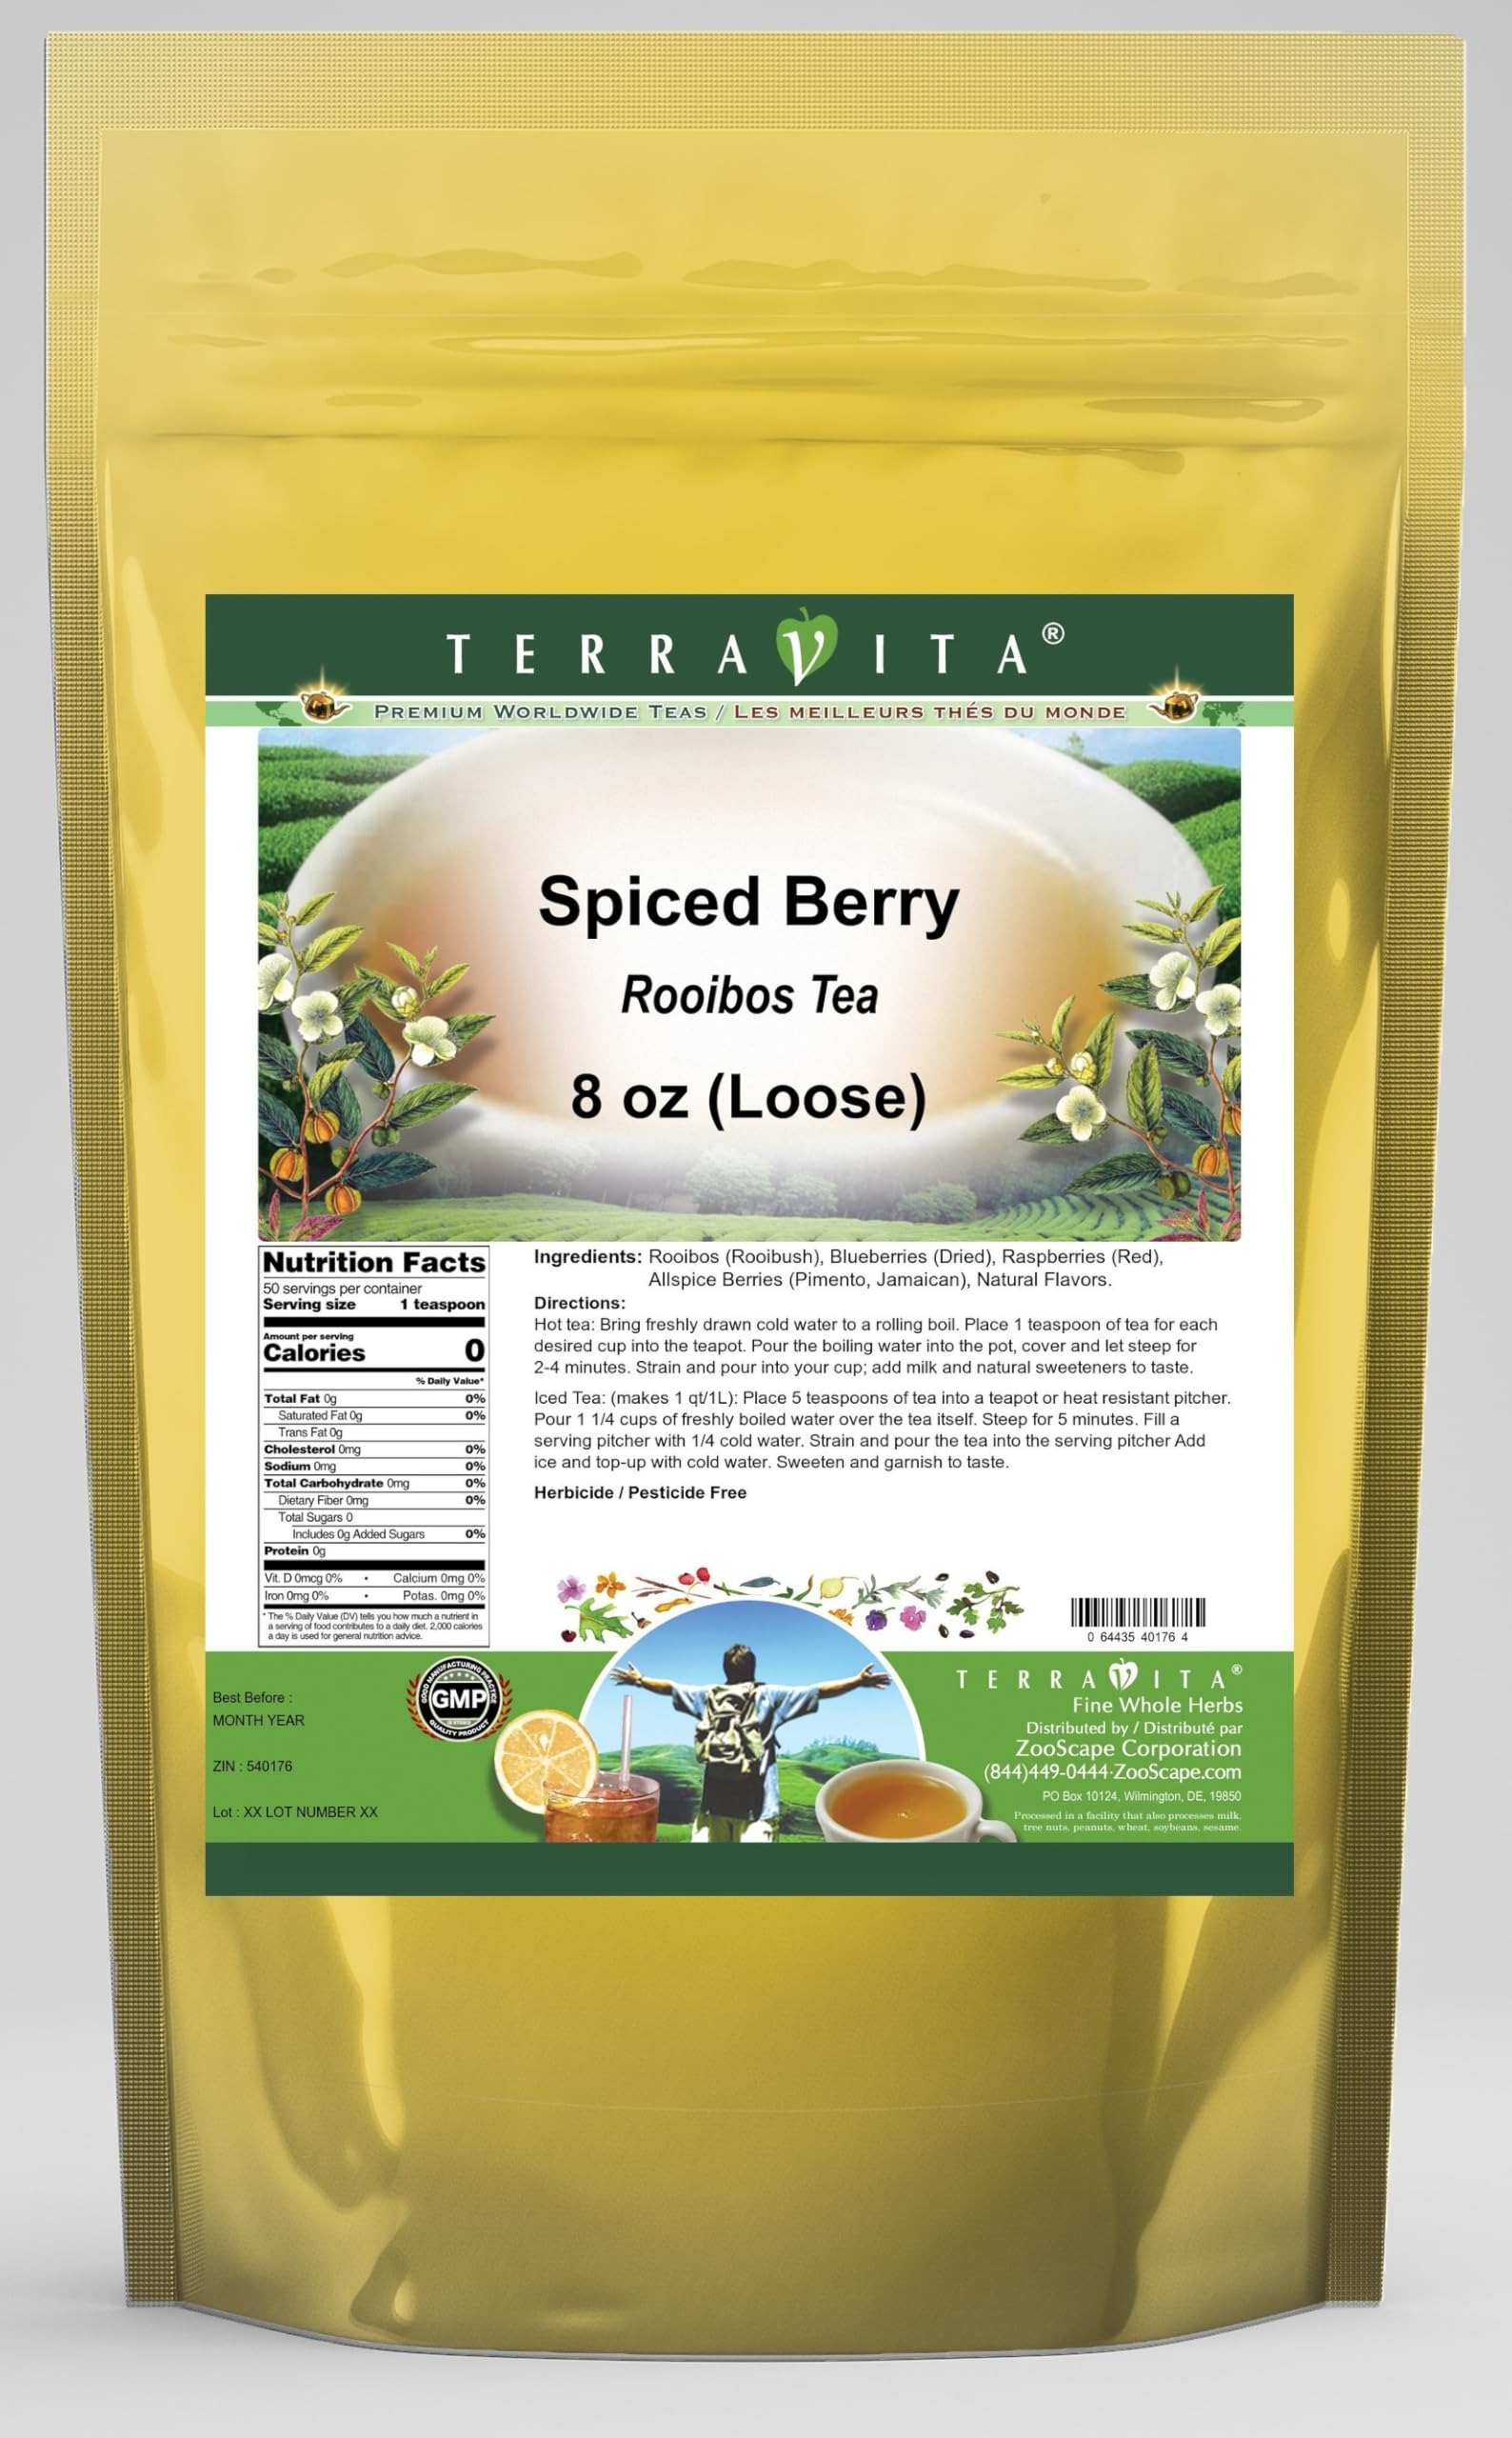
Item Name: Spiced Berry Rooibos Tea (Loose) (8 oz, ZIN: 540176) - 2 Pack
Bullet Point 1: Our Spiced Berry Rooibos Tea is a delightful flavored Rooibos tea with Blueberries, Raspberries (Red) and Allspice Berries (Pimento, Jamaican) that you will really enjoy! The unique Spiced Berry aroma and taste is a delight! - Ingredients: Rooibos tea, Blueberries, Raspberries (Red), Allspice Berries (Pimento, Jamaican) and Natural Spiced Berry Flavor.
Bullet Point 2: No fillers.
Bullet Point 3: Manufacturer: TerraVita
Bullet Point 4: Size: 8 oz
Bullet Point 5: Loose Leaf Rooibos Tea - Packed in a convenient upright pouch!
Product Description: Our Spiced Berry Rooibos Tea is a delightful flavored Rooibos tea with Blueberries, Raspberries (Red) and Allspice Berries (Pimento, Jamaican) that you will really enjoy! The unique Spiced Berry aroma and taste is a delight! - Ingredients: Rooibos tea, Blueberries, Raspberries (Red), Allspice Berries (Pimento, Jamaican) and Natural Spiced Berry Flavor. - Hot tea brewing method: Bring freshly drawn cold water to a rolling boil. Place 1 teaspoon of tea for each desired cup into the teapot. Pour the boiling water into the pot, cover and let steep for 2-4 minutes. Strain and pour into your cup; add milk and natural sweeteners to taste. - Iced tea brewing method: (to make 1 liter/quart): Place 5 teaspoons of tea into a teapot or heat resistant pitcher. Pour 1 1/4 cups of freshly boiled water over the tea itself. Steep for 5 minutes. Fill a serving pitcher with 1/4 cold water. Strain and pour the tea into the serving pitcher Add ice and top-up with cold water. Sweeten and garnish to taste. - TerraVita is an exclusive line of premium-quality, natural source products that use only the finest, purest and most potent ingredients found around the world. TerraVita is hallmarked by the highest possible standards of purity, potency, stability and freshness. All of our products are prepared with the highest elements of quality control, from raw materials through the entire manufacturing process, up to and including the moment that the bottles or bags are sealed for freshness and shipped out to you. Our highest possible standards are certified by independent laboratories and backed by our personal guarantee. - TerraVita exists to meet and ensure your family's health and wellness without the harmful effects of chemicals and health products. We strive to make all of our products affordab
Value: 16.0
Unit: Ounce

Price: 55.93